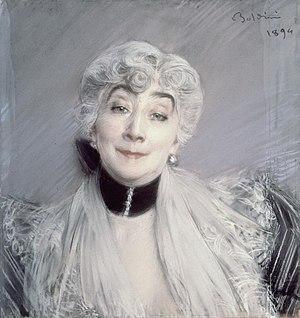
Portrait de la comtesse de Martel de Janville, dite Gyp.
Sibylle Riquetti de Mirabeau, à la ville comtesse Roger de Martel de Janville, plus connue sous le nom de plume de Gyp, est une dramaturge, romancière et salonnière française, née au château de Coëtsal le 15 août 1849 et morte le 29 juin 1932 à Neuilly-sur-Seine.